Bioremediation

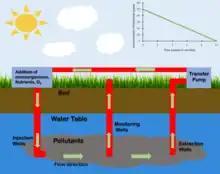
Visual representation showing "in-situ" bioremediation. This process involves the addition of oxygen, nutrients, or microbes into contaminated soil to remove toxic pollutants. Contamination includes buried waste and underground pipe leakage that infiltrate ground water systems. The addition of oxygen removes the pollutants by producing carbon dioxide and water.

Bioventing is a process that increases the oxygen or air flow into the unsaturated zone of the soil, this in turn increases the rate of natural "in situ" degradation of the targeted hydrocarbon contaminant. Bioventing, an aerobic bioremediation, is the most common form of oxidative bioremediation process where oxygen is provided as the electron acceptor for oxidation of petroleum, polyaromatic hydrocarbons (PAHs), phenols, and other reduced pollutants. Oxygen is generally the preferred electron acceptor because of the higher energy yield and because oxygen is required for some enzyme systems to initiate the degradation process. Microorganisms can degrade a wide variety of hydrocarbons, including components of gasoline, kerosene, diesel, and jet fuel. Under ideal aerobic conditions, the biodegradation rates of the low- to moderate-weight aliphatic, alicyclic, and aromatic compounds can be very high. As molecular weight of the compound increases, the resistance to biodegradation increases simultaneously. This results in higher contaminated volatile compounds due to their high molecular weight and an increased difficulty to remove from the environment.